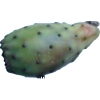
Label: cactus_fruit_green